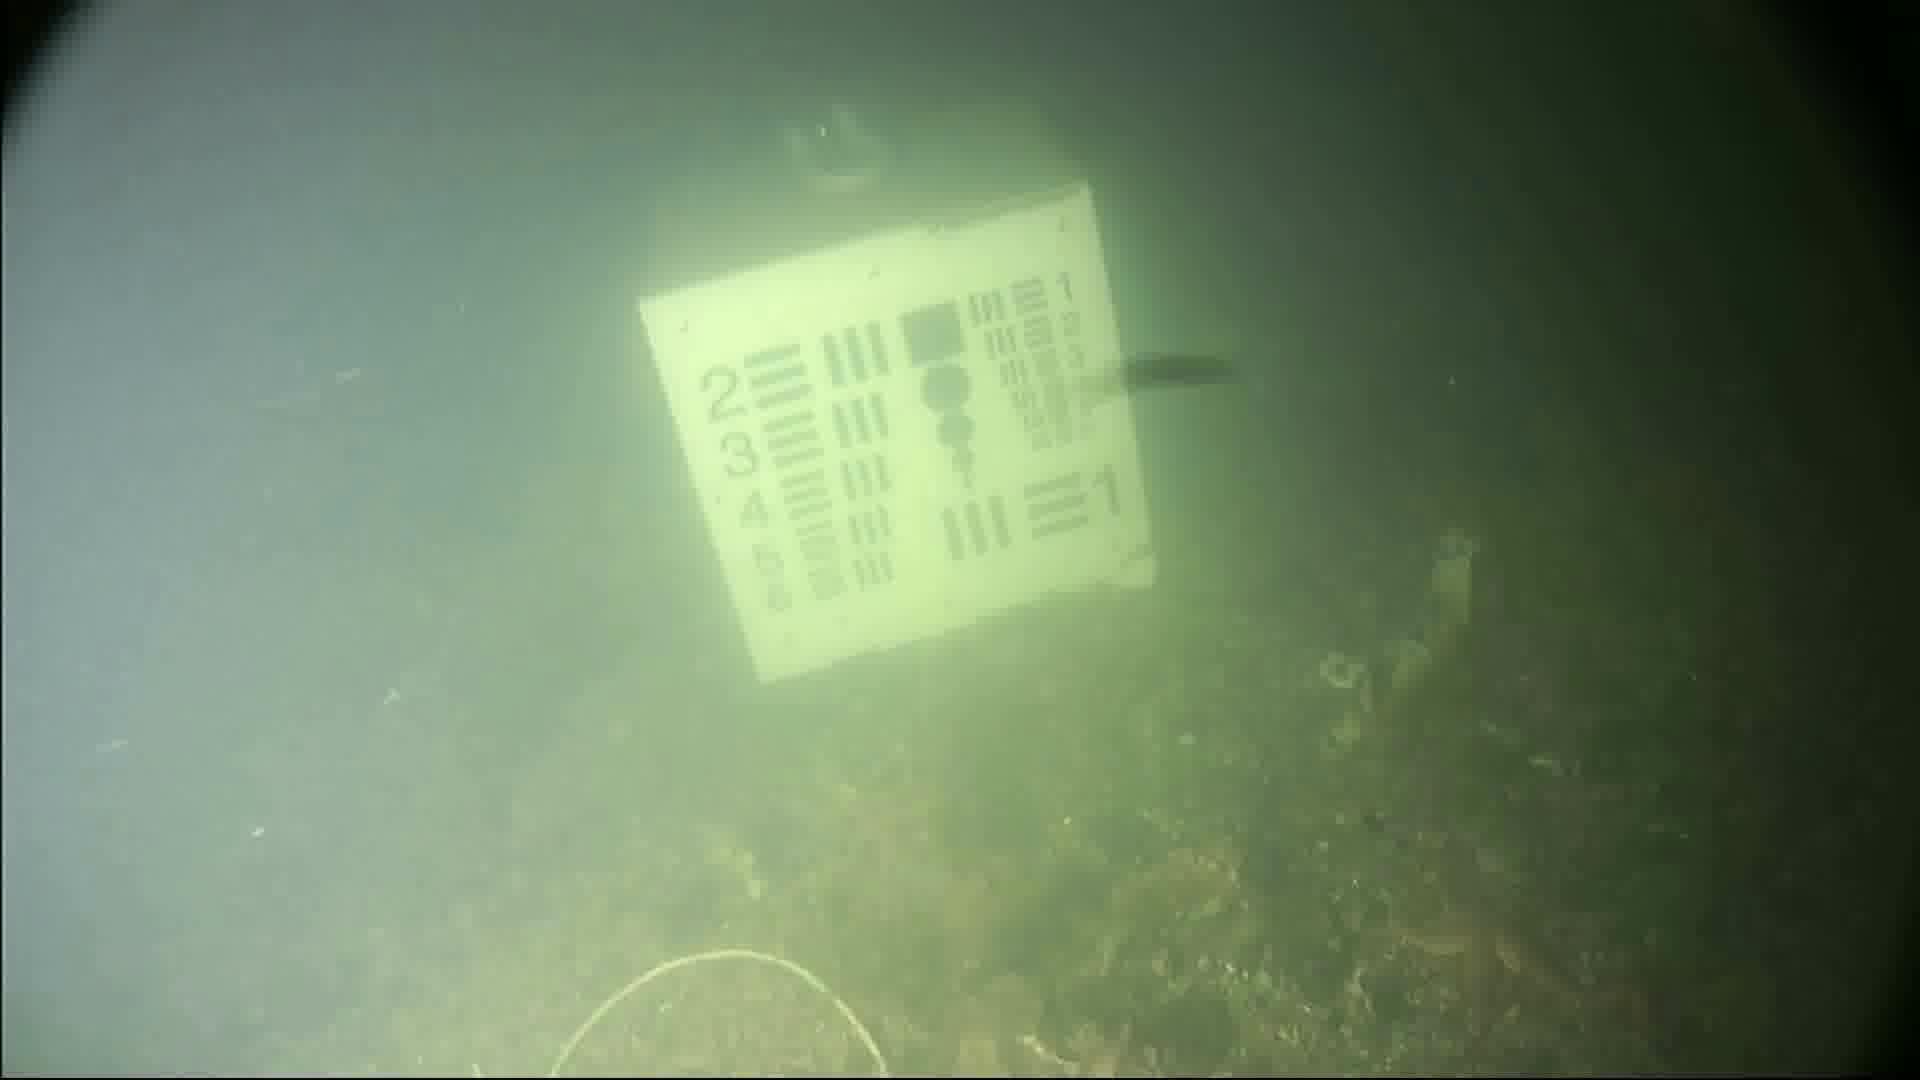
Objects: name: starfish